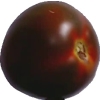
Label: tomato_maroon